Guéckédou

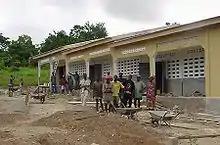
A school in Guéckédou

The city is renowned for its large weekly market, which attracts traders from across Southern Guinea, Sierra Leone, Liberia and Côte d'Ivoire.